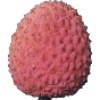
Label: Lychee 1